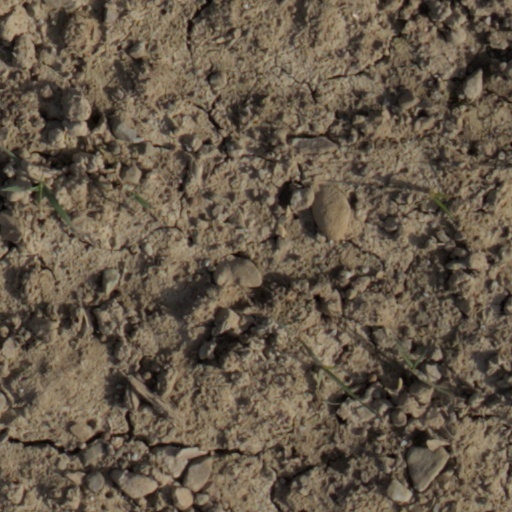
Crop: wheat